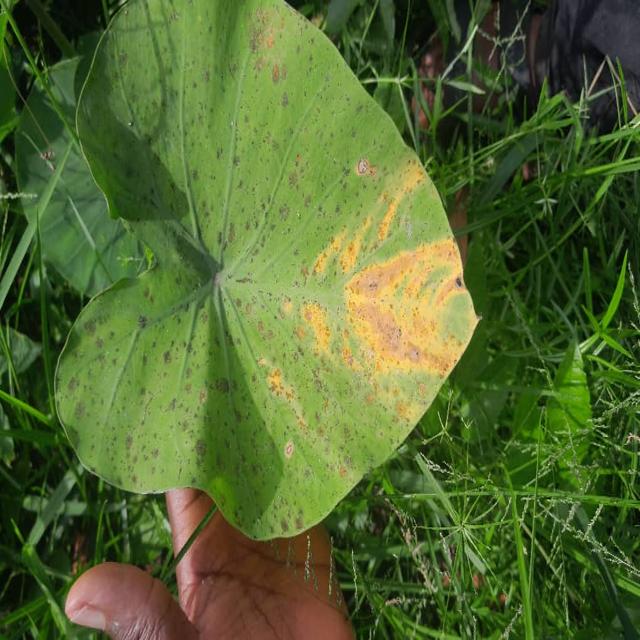
Label: Mid_Blight